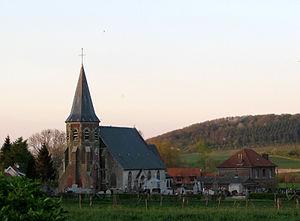
Bours est une commune française située dans le département du Pas-de-Calais en région Hauts-de-France.